Faraday Building

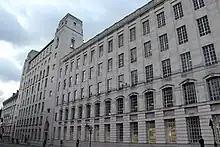
The 1939 extension (right).

The building was extended to the east along Queen Victoria Street (at a lower elevation) in 1938-39. To the north of this extension (on the other side of Knightrider Street), a 'tall windowless concrete shelter [...] called The Citadel' was built in 1942, adjoining the old Savings Bank extension in Carter Lane. Excavated to a depth of thirty feet, this was designed to provide bomb-proof accommodation for the Communications department. The Citadel was re-clad and extended upwards in 1962-64. On the opposite side of Queen Victoria Street, Baynard House was built (1974-79) to provide further accommodation for the exchange.